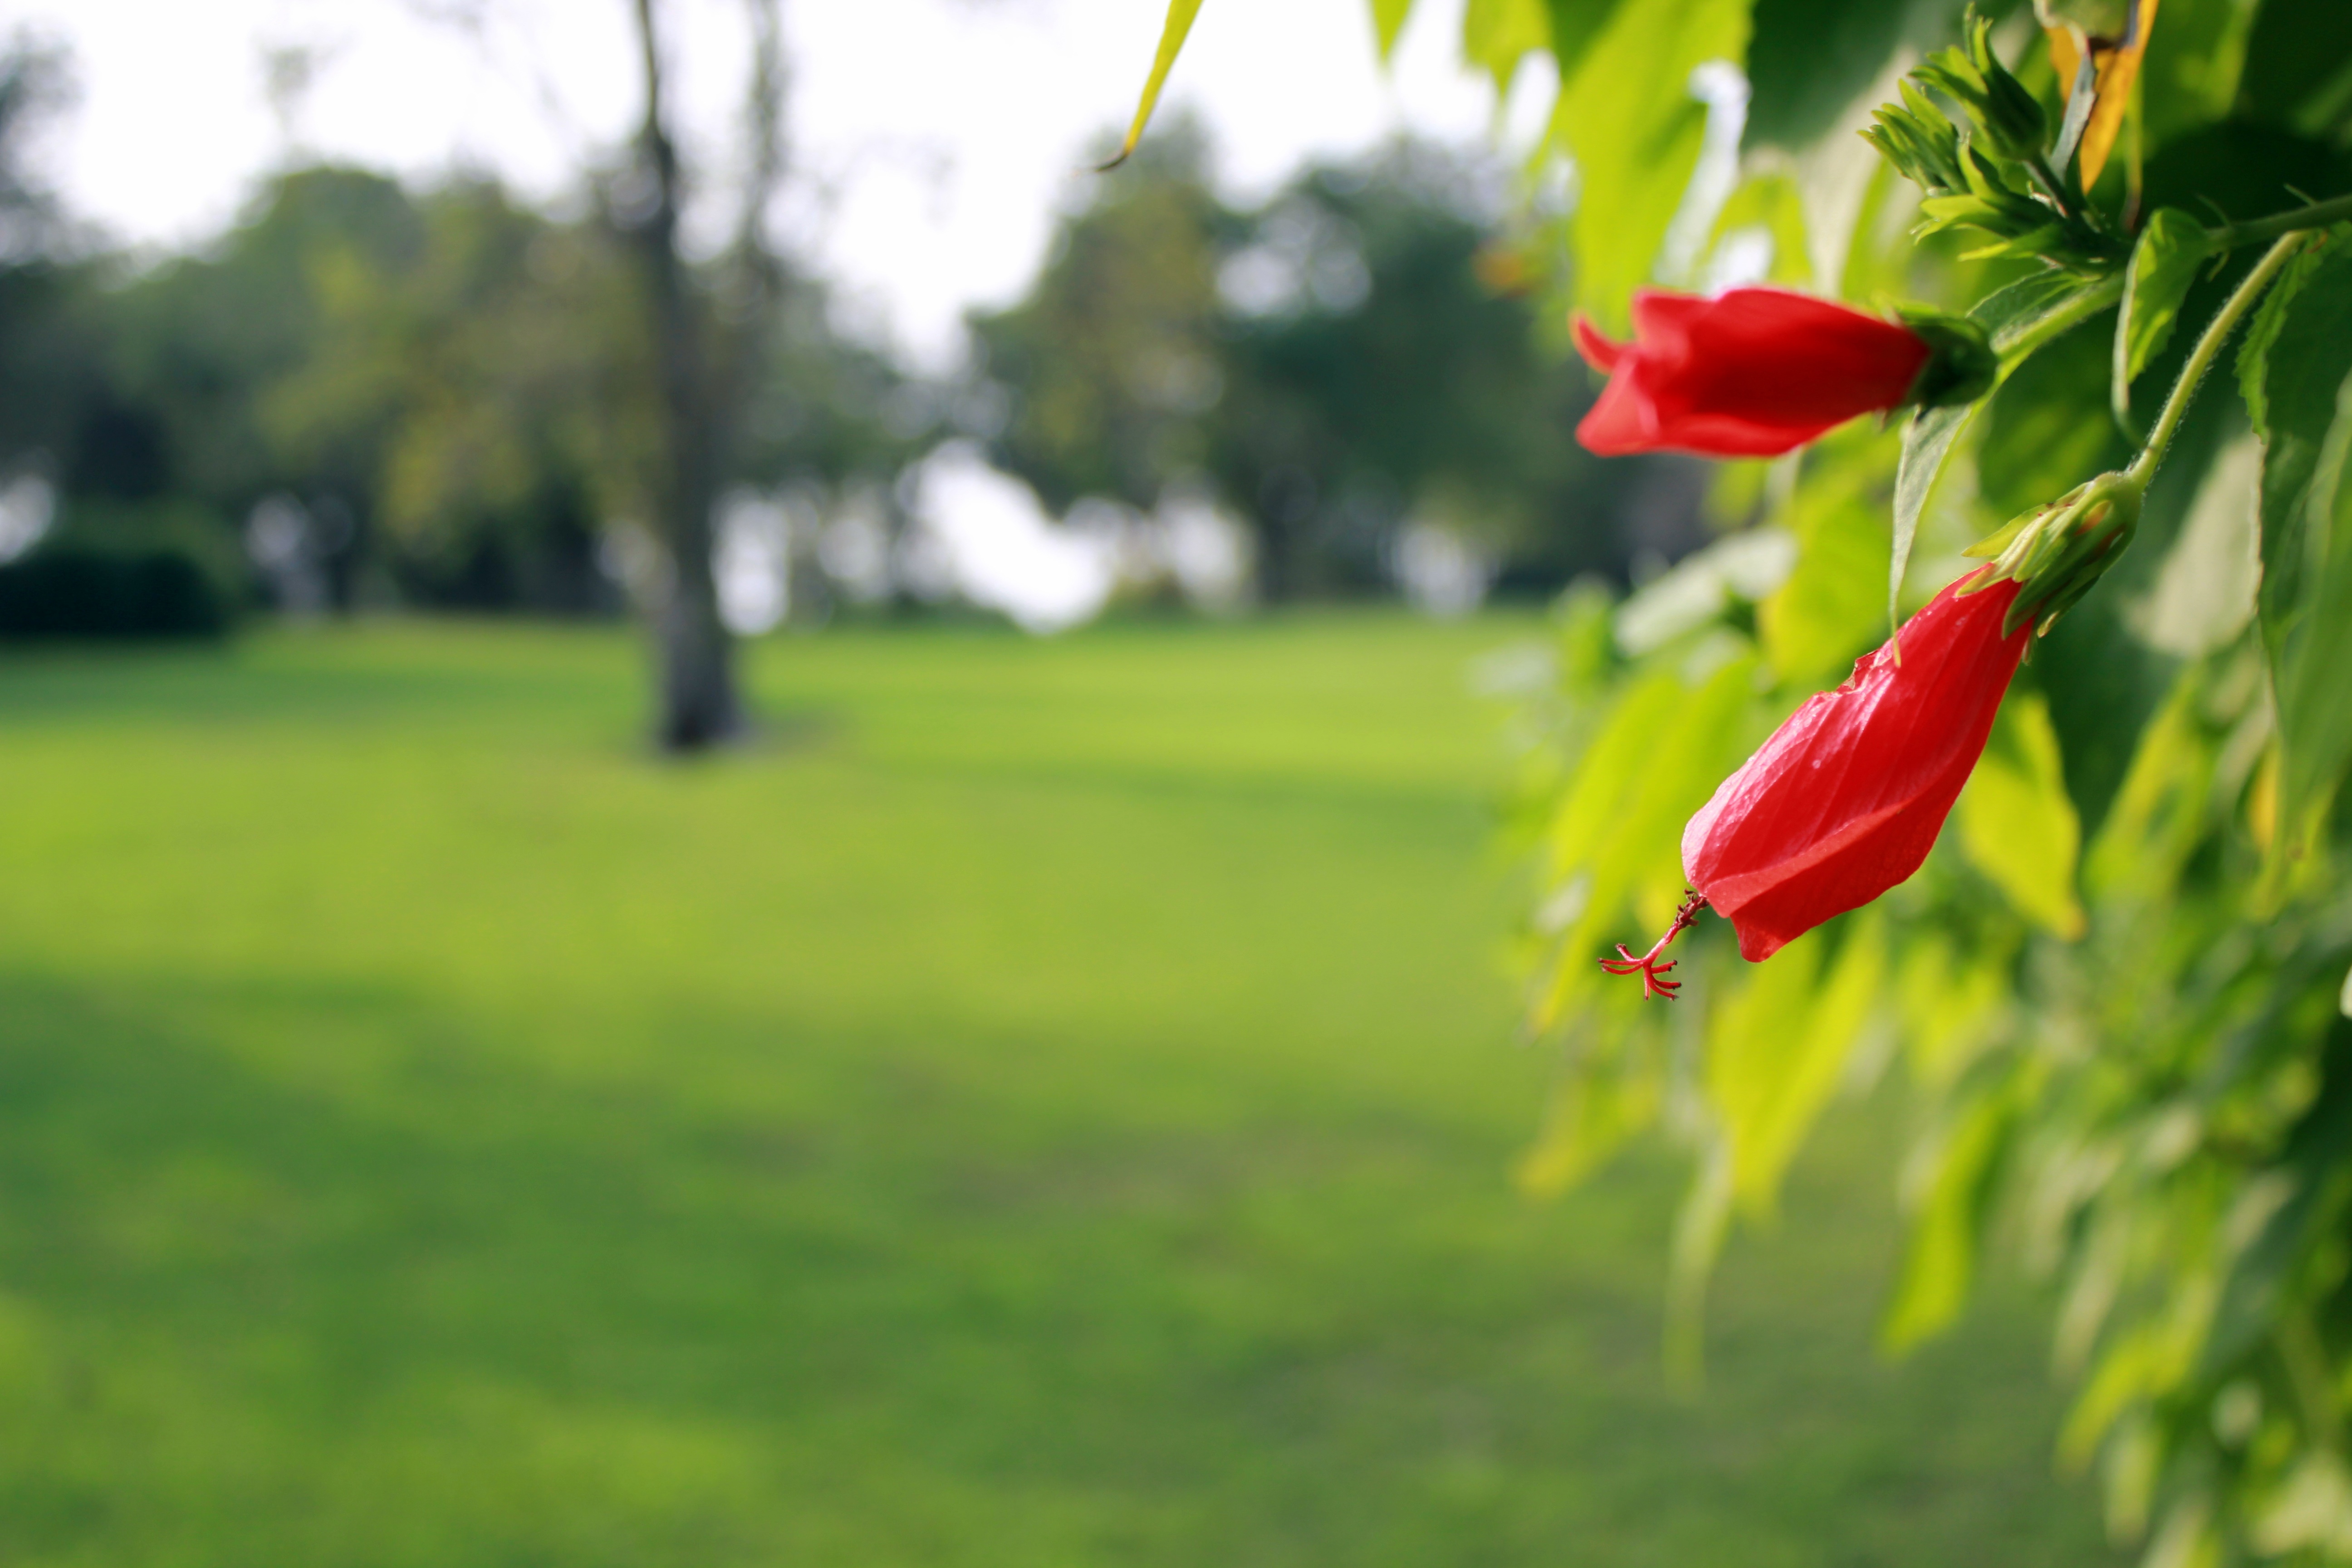
tree, grass, blossom, plant, field, lawn, meadow, sunlight, leaf, flower, green, botany, garden, flora, flowering plant, land plant